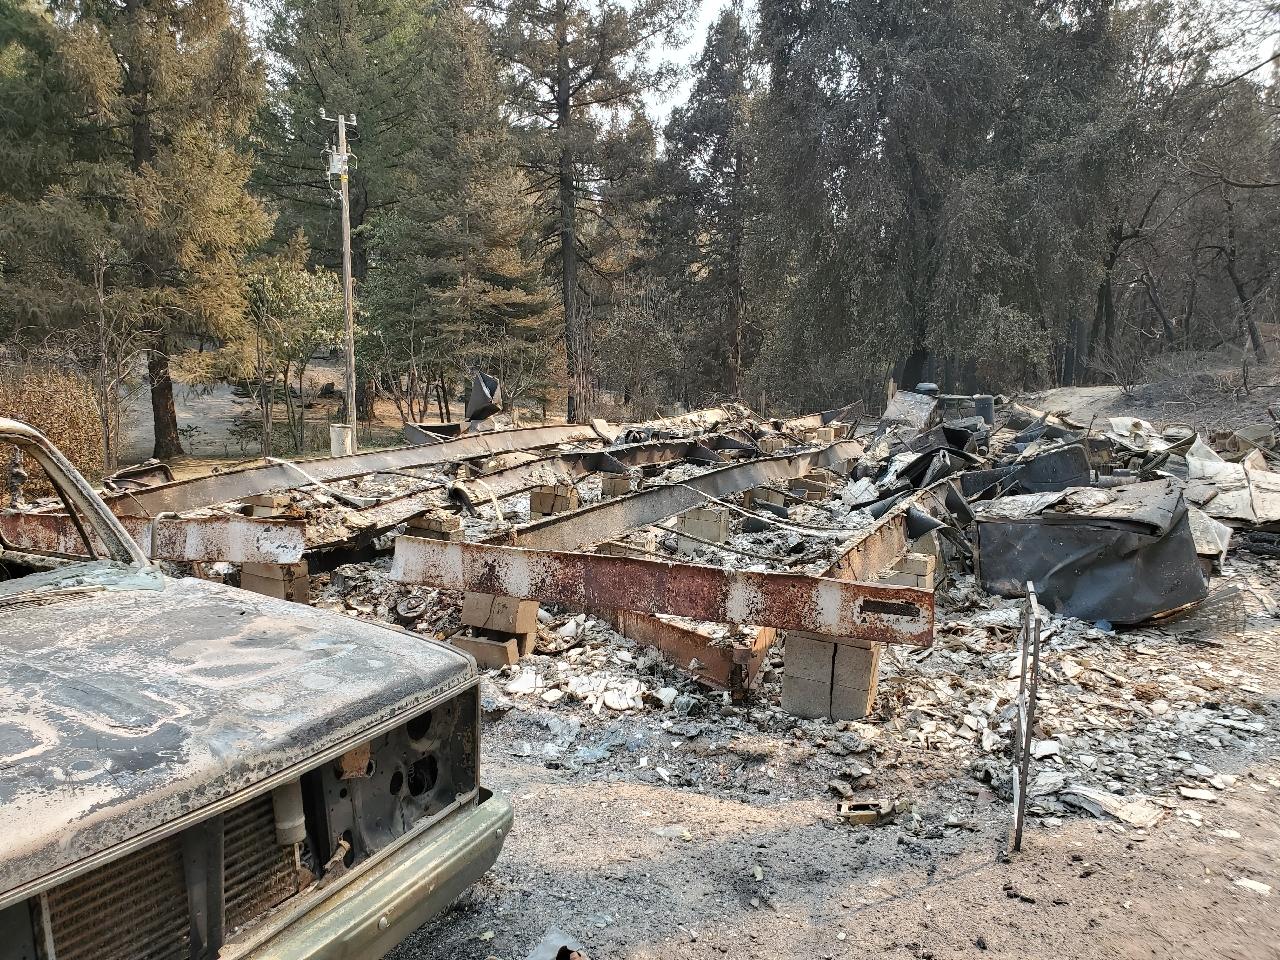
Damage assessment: destroyed